Express Yourself (Madonna song)

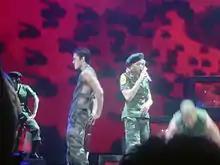
Madonna and her dancers performing a military themed version of "Express Yourself" during the Re-Invention World Tour (2004)

In the United States, "Express Yourself" was the highest debuting single at number 41 on the "Billboard" Hot 100, for the issue dated June 3, 1989, and after four weeks reached the top ten of the chart, at number six. It eventually peaked at number two for two weeks. "Express Yourself" was present for a total of 16 weeks on the Hot 100 and placed at number 55 on the year-end chart. The song reached the top of the Dance Club Play chart of "Billboard", while on the Hot Adult Contemporary chart, it peaked outside the top-ten, at number 12. "Express Yourself" was certified gold by the Recording Industry Association of America (RIAA) in August 1989, for shipment of 500,000 copies of the single across United States. In Canada, the song debuted at number 82 on the ""RPM" 100 Singles chart and reached the top in its ninth week. It was present on the chart for 17 weeks and was the eighth-best-selling Canadian single for 1989.